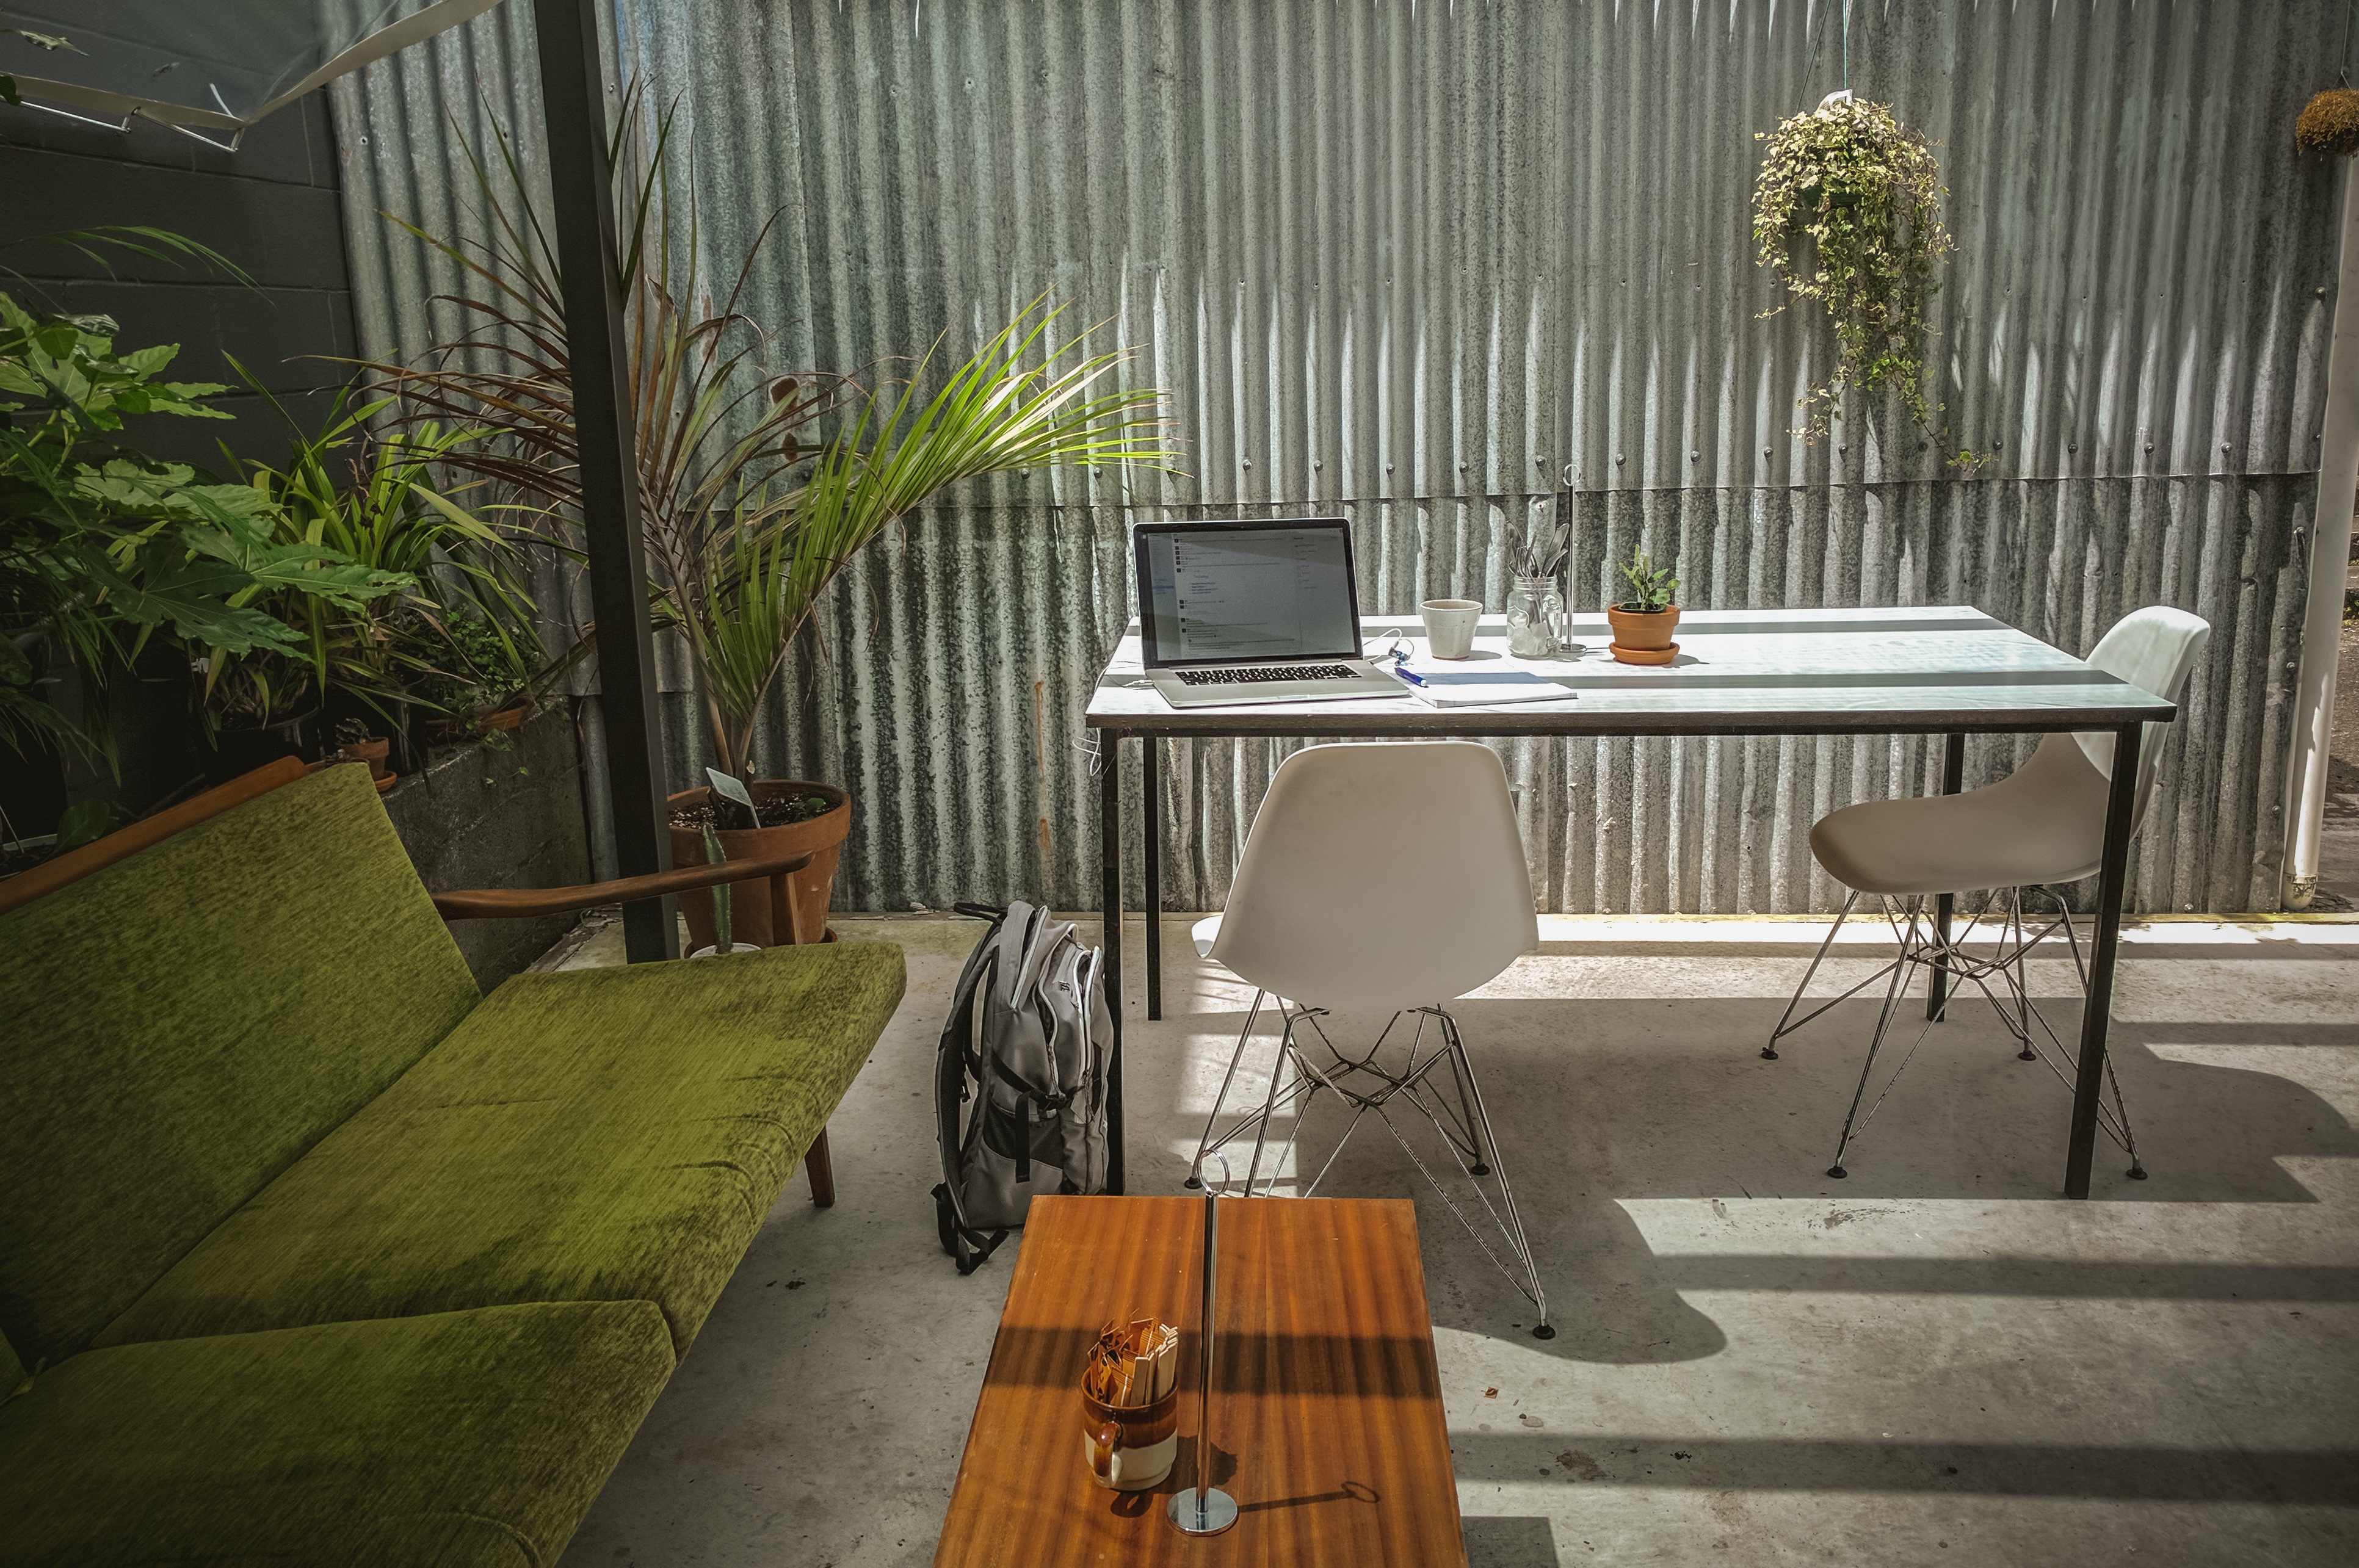
table, wood, villa, house, floor, home, porch, balcony, cottage, backyard, property, furniture, room, apartment, interior design, courtyard, design, estate, condominium, outdoor structure